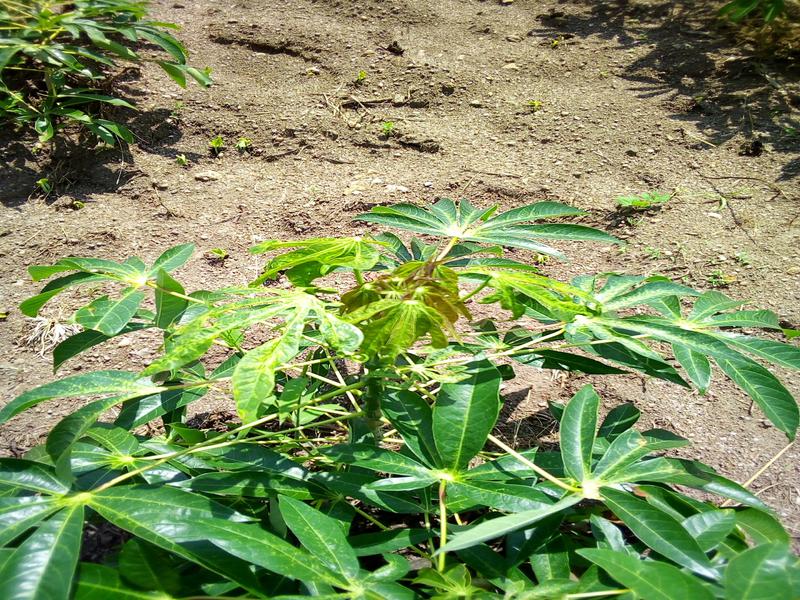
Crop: cassava
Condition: mosaic_disease